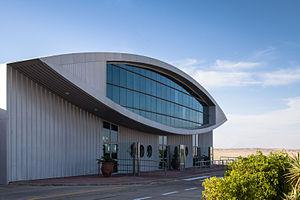
Ouvda ou Ovda, code AITA : VDA • code OACI : LLOV, est l'aéroport international d'Eilat, en Israël.